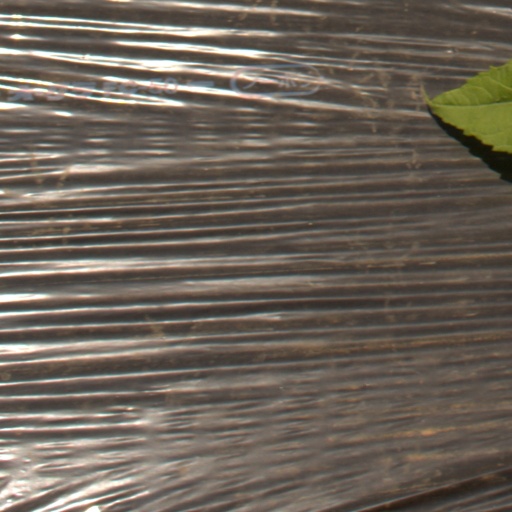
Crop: Jerusalem artichoke